River Lee Diversion

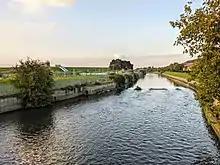
The river viewed from the A110 Lea Valley Road in Chingford

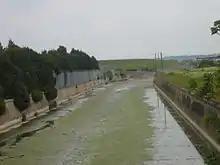
The river at Edmonton downstream of the confluence with the Overflow Channel. The grassed embankment of the William Girling Reservoir can be seen in the background

The River Lee Diversion is located in the Lea Valley, close to Enfield Lock and to the north east corner of the King George V Reservoir.